Aral Sea

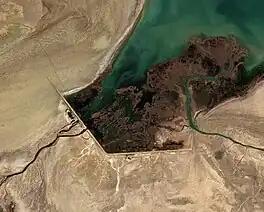
Dike Kokaral

In 1851 two newly built steamers arrived from Sweden. The geological surveys had found no coal deposits in the area so the Military Governor-General of Orenburg Vasily Perovsky ordered an "as large as possible supply" of saxaul ("Haloxylon ammodendron", a desert shrub akin to the creosote bush) to be collected in Aralsk for the new steamers. Saxaul wood proved not to be a suitable fuel and in the later years the Aral Flotilla was provisioned, at substantial cost, by coal from the Donbas.